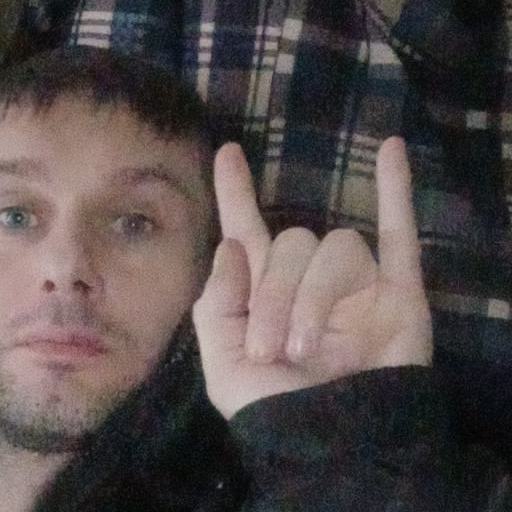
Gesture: rock